Necedah Shrine

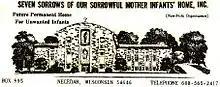
Queen of the Holy Rosary, Mediatrix of Peace Shrine

Necedah Shrine, officially the Queen of the Holy Rosary, Mediatrix of Peace Shrine, is a Marian shrine located in Necedah, Wisconsin. On November 12, 1949, Mary Ann Van Hoof (1909–1984) reported receiving a vision from the Blessed Virgin Mary. She claimed that in subsequent visions she was told to "bring the truth to people" through prayer and the rosary. The Roman Catholic Church investigated and found the reported visions and other phenomena indisputably faked, and when Van Hoof and her followers refused to desist, put her under interdict. Van Hoof and her followers then left the Roman Catholic Church and joined themselves to the Old Catholic movement.